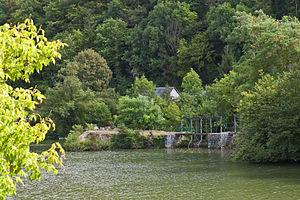
Écluse sur le Loir à Fréteval, Loir-et-Cher, France.
Fréteval est une commune française située dans le département de Loir-et-Cher en région Centre-Val de Loire. Ses habitants s'appellent les Frétevalloises et les Frétevallois.
Le Loir est une rivière du centre-ouest de la France, dans les quatre départements d'Eure-et-Loir, de Loir-et-Cher, de Maine-et-Loire, de la Sarthe, dans les deux régions Centre-Val de Loire et Pays de la Loire, et un affluent de la Sarthe, donc un sous-affluent de la Loire.